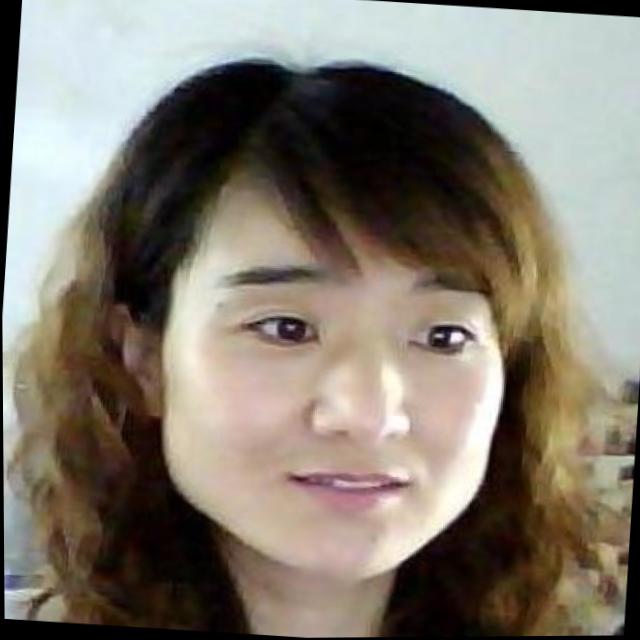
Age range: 21-44